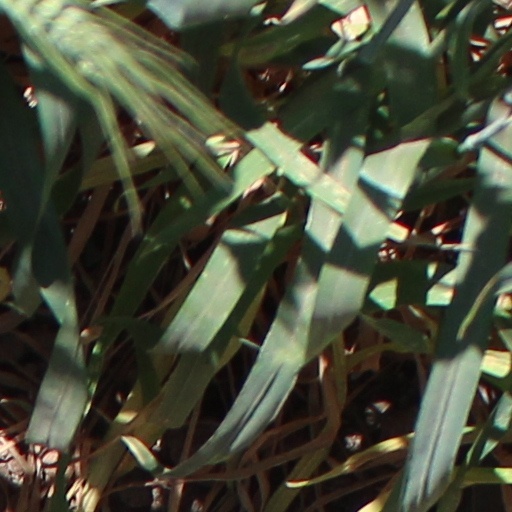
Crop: wheat